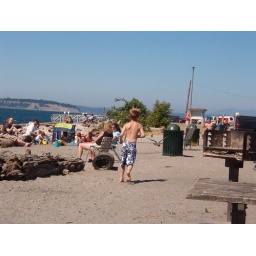
Trying to find some birds to chase at the beach in Mukilteo, Wa. 2006